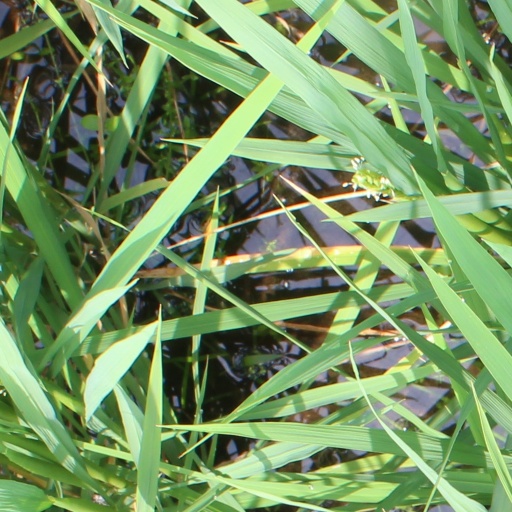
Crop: rice